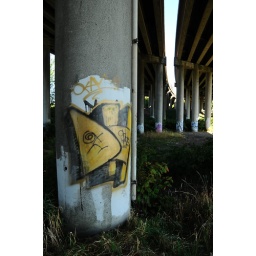
Across the river and under the bridge